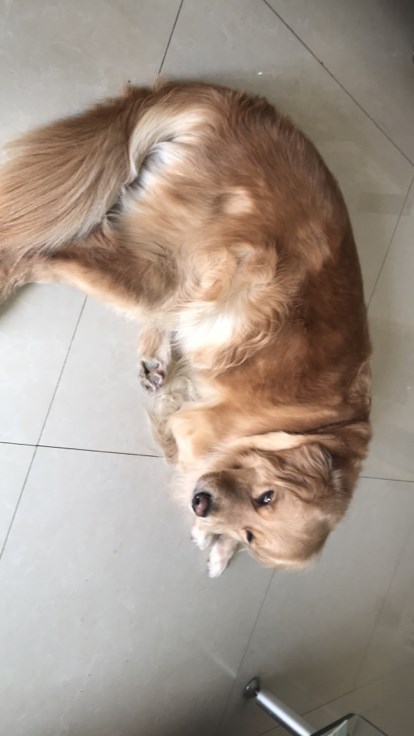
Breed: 5355-n000126-golden_retriever